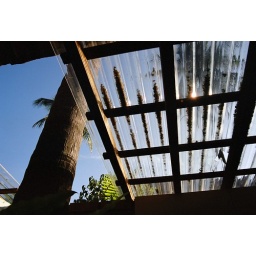
Broken roof and a coconut tree in bathroom